Di Xiao

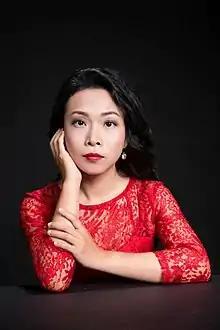
Classical Pianist Di Xiao

Di Xiao is a classical piano soloist originally from China, named in the top 10 up and coming Chinese pianists by International Piano Magazine in 2009. Di Xiao is currently based in the UK.